Elspeth Champcommunal

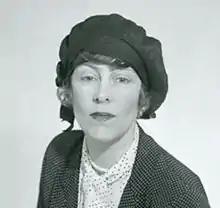
Elspeth Champcommunal in 1928, photographed by Man Ray

Elspeth Champcommunal (1888 – 10 November 1976) was a British fashion designer and the first editor of "Vogue" in Britain. She was influential as a designer in her own right in Paris, with an eponymous brand, later taking on the role of chief designer of Worth London. She was among the founder members of the Incorporated Society of London Fashion Designers (IncSoc) and remained involved with the organisation during her tenure at Worth London.